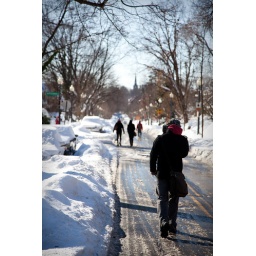
walking to school, the sidewalks arent really shoveled/salted enough, so everyone just walked in the middle of the street